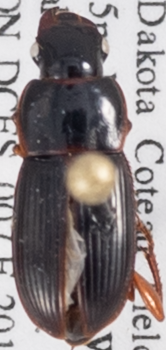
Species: Harpalus somnulentus
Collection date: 2018-08-07
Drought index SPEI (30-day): -0.32
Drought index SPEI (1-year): -0.17
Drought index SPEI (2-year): -0.46